Carel Beschey

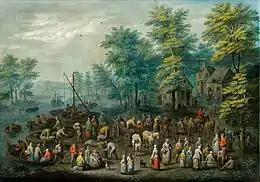
Landscape with figures

The landscapes of Carel Beschey are closely based on the work of Jan Brueghel the Elder. Carel Beschey had a preference for wide, rural landscapes in which the rich scenery with farmers and travellers clearly evokes the model of landscape painting of the 17th century.